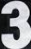
Number: 3